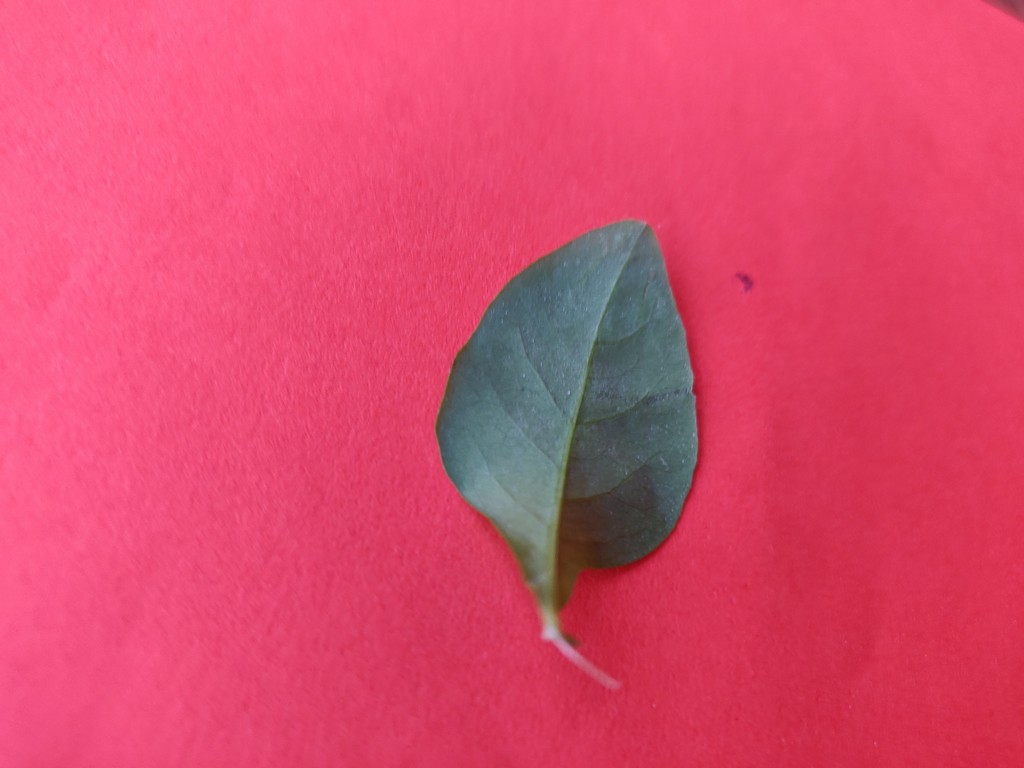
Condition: Healthy
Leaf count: single
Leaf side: back